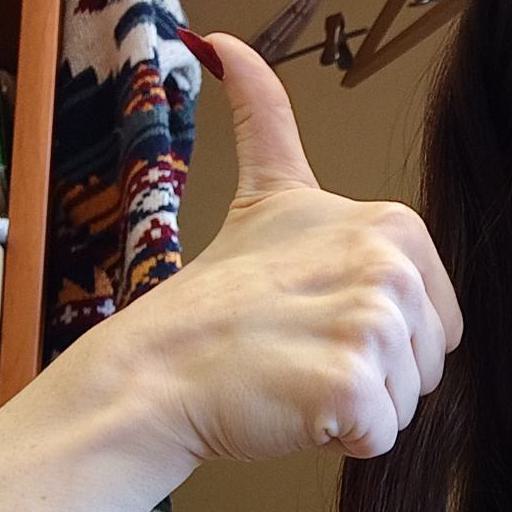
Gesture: like